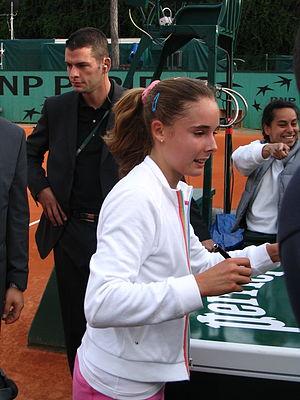
Alizé Cornet, née le 22 janvier 1990 à Nice, est une joueuse de tennis française, professionnelle depuis 2006.